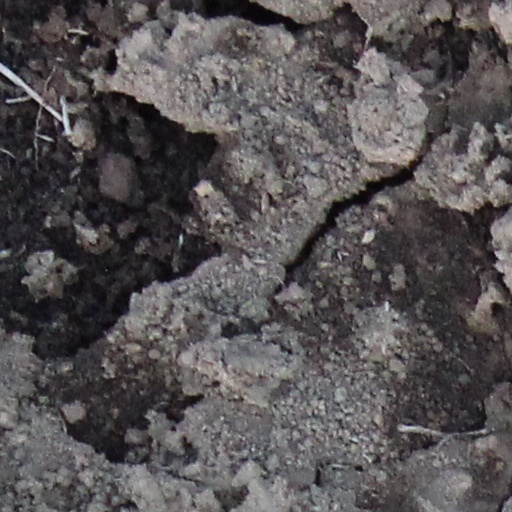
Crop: wheat